Thoreau Society

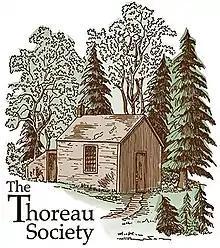
Founded in 1941, the Thoreau Society is the oldest and largest organization devoted to an American author.

Founded in 1941, the Thoreau Society is the oldest and largest organization dedicated to an American author. It is based in Concord, Massachusetts, United States, at the house where Henry David Thoreau was born in 1817. With members from all 50 states and countries around the world, the Society disseminates knowledge about Thoreau by collecting books, manuscripts, and artifacts relating to Thoreau and his contemporaries, by encouraging the use of its extensive collections, and by publishing two periodicals, the "Thoreau Society Bulletin" and the "Concord Saunterer".